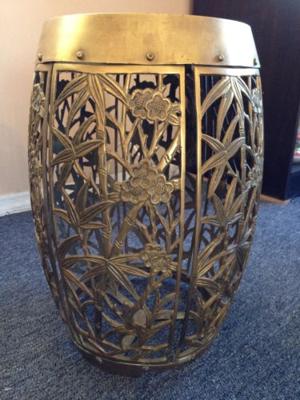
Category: table